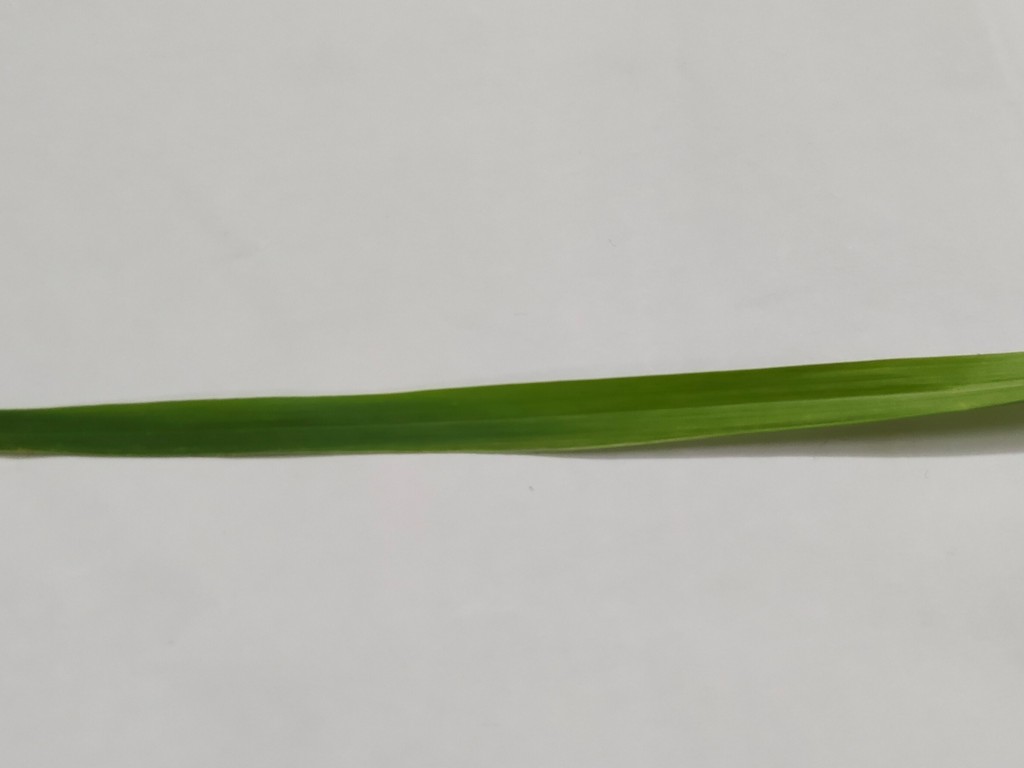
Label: Healthy